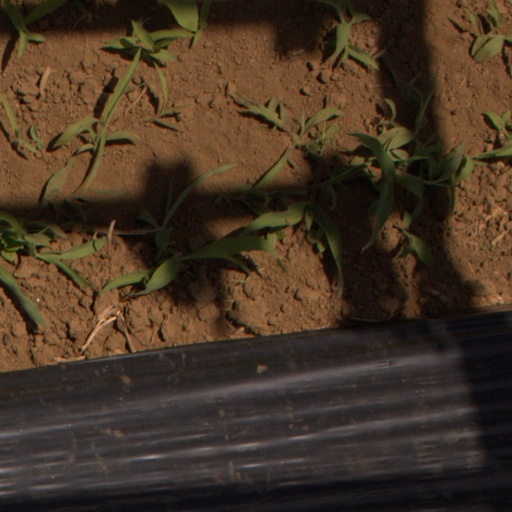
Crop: Jerusalem artichoke